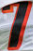
Number: 7